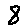
Label: 8